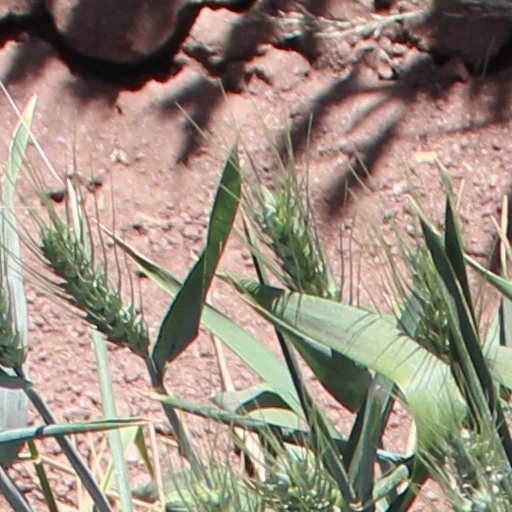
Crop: wheat